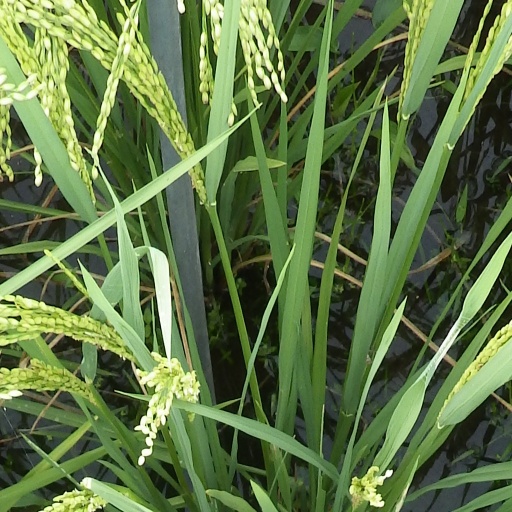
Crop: rice